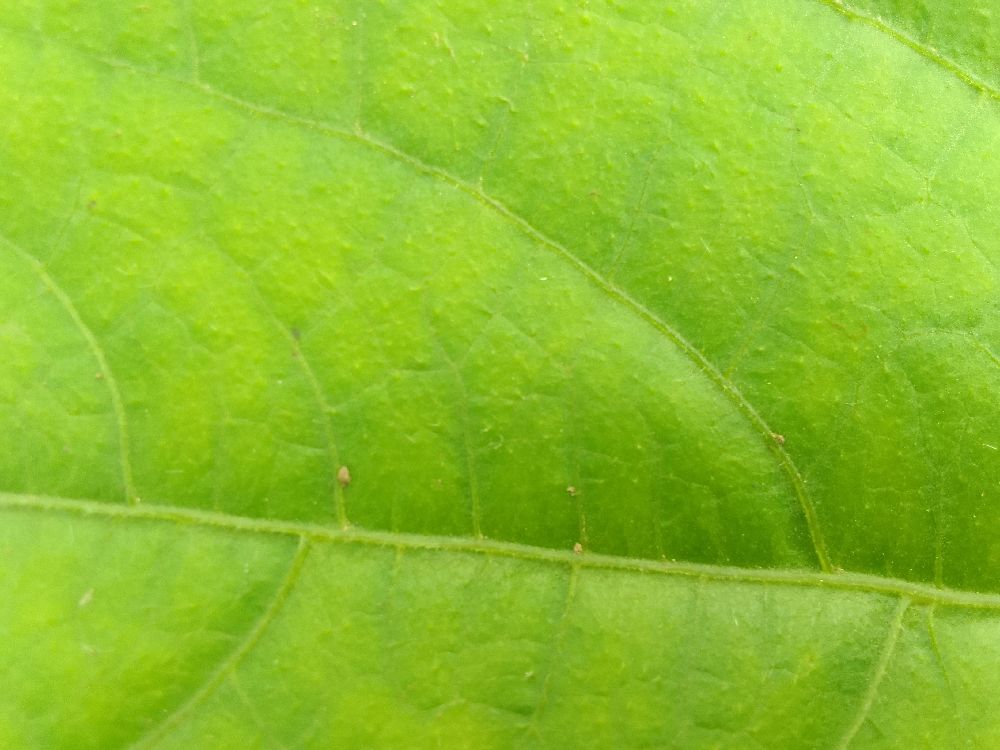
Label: healthy